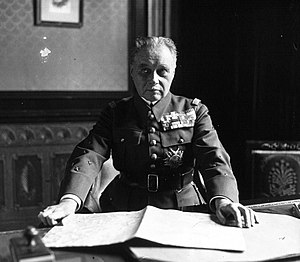
Maurice Gamelin
Maurice Gamelin
Maurice Gustave Gamelin var en fransk general. Gamelin huskes bedst for for at have leder af det franske militær i 1940 – og dermed hovedansvarlig for nederlaget i Slaget om Frankrig under 2. Verdenskrig. Han huskes også for sit standhaftige forsvar af republikkens værdier.